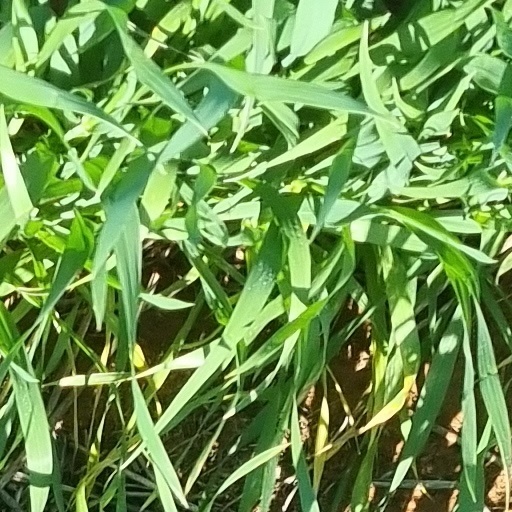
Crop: wheat